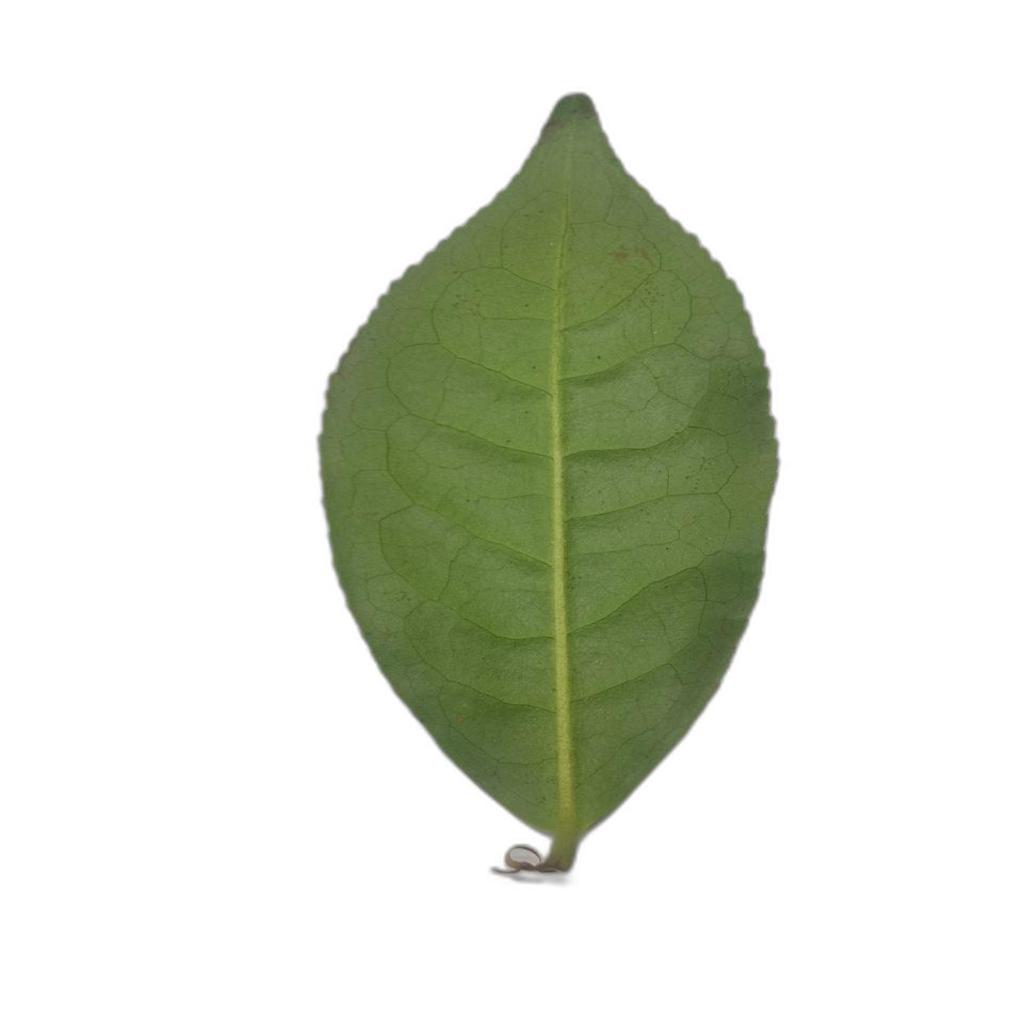
Label: Healthy